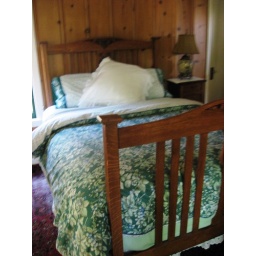
Double bed in master bedroom